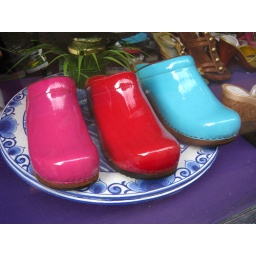
Pink, red, blue. Three patent leather clogs laid out on a blue and white tray in a shop window